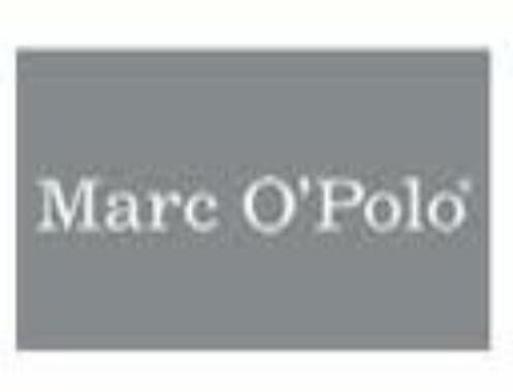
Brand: marc o'polo
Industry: Clothes